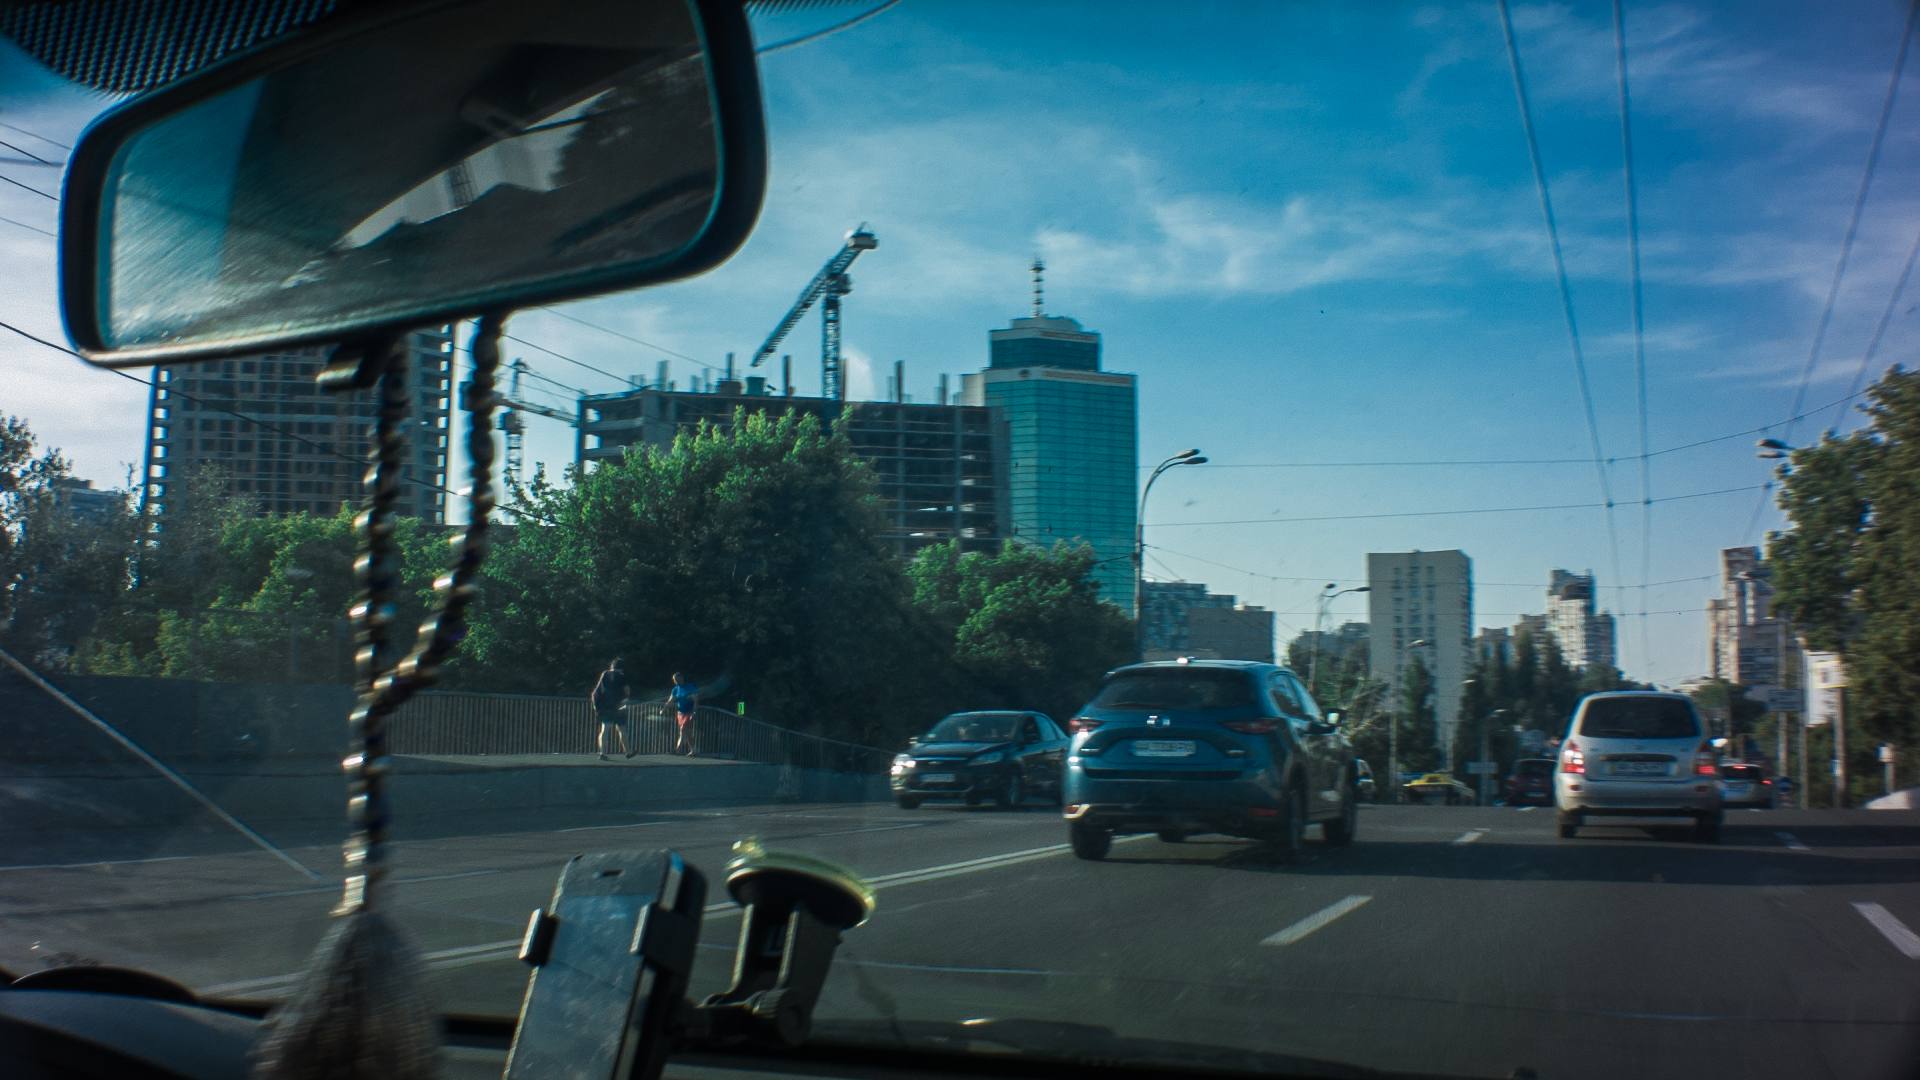
city, metropolitan area, urban area, mode of transport, human settlement, transport, downtown, road, skyscraper, infrastructure, sky, vehicle, street, architecture, skyline, tree, traffic, cityscape, metropolis, auto part, lane, windshield, car, highway, thoroughfare, building, automotive window part, vacation, automotive mirror, driving, tourism